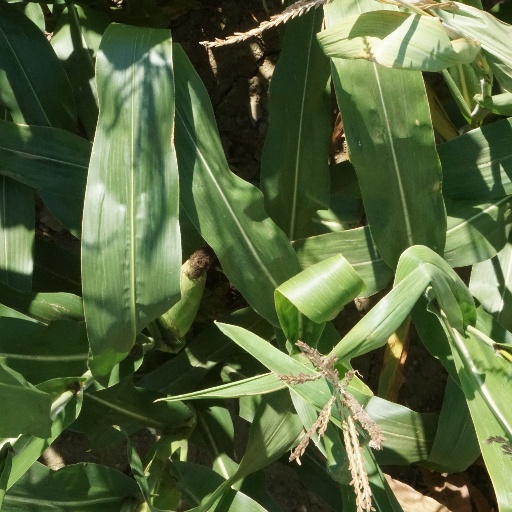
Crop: maize; corn